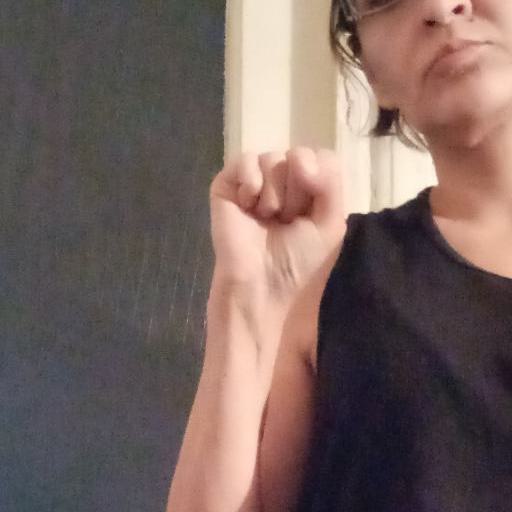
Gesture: fist